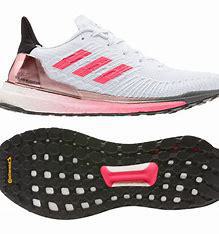
Brand: Adidas
Model: Solarboost 19